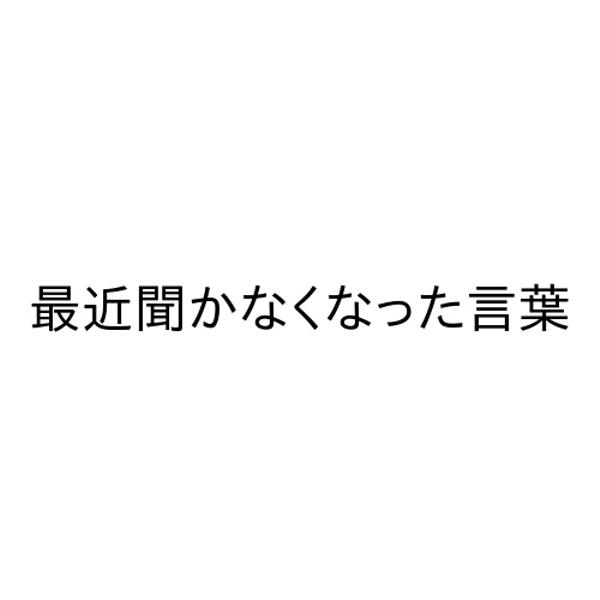
回答: 携帯をパカパカ